Funiculaire de Pau

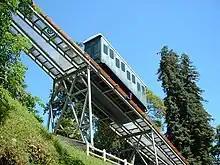
The railway from below

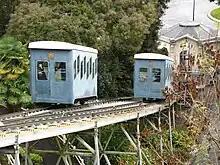
Cars at the passing loop

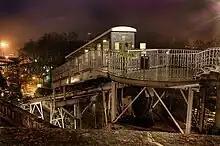
The upper station at night

The Funiculaire de Pau, or Pau Funicular, is a funicular railway in the city of Pau in the Pyrénées-Atlantiques "département" of southwestern France. It links the Boulevard des Pyrénées, on the level of the city centre and the Château de Pau, to Pau railway station in the valley of the Gave de Pau below.